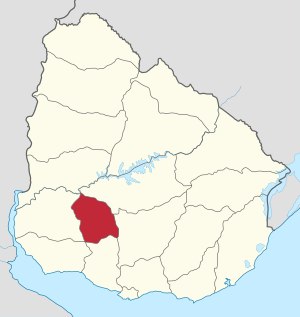
Trinidad (Uruguay)
Trinidads beliggenhed i Uruguay
Trinidad er en by i den centrale del af Uruguay, med et indbyggertal på 20.982. Byen er hovedstad i Flores-departementet og blev grundlagt i 1805 af general José Gervasio Artigas.